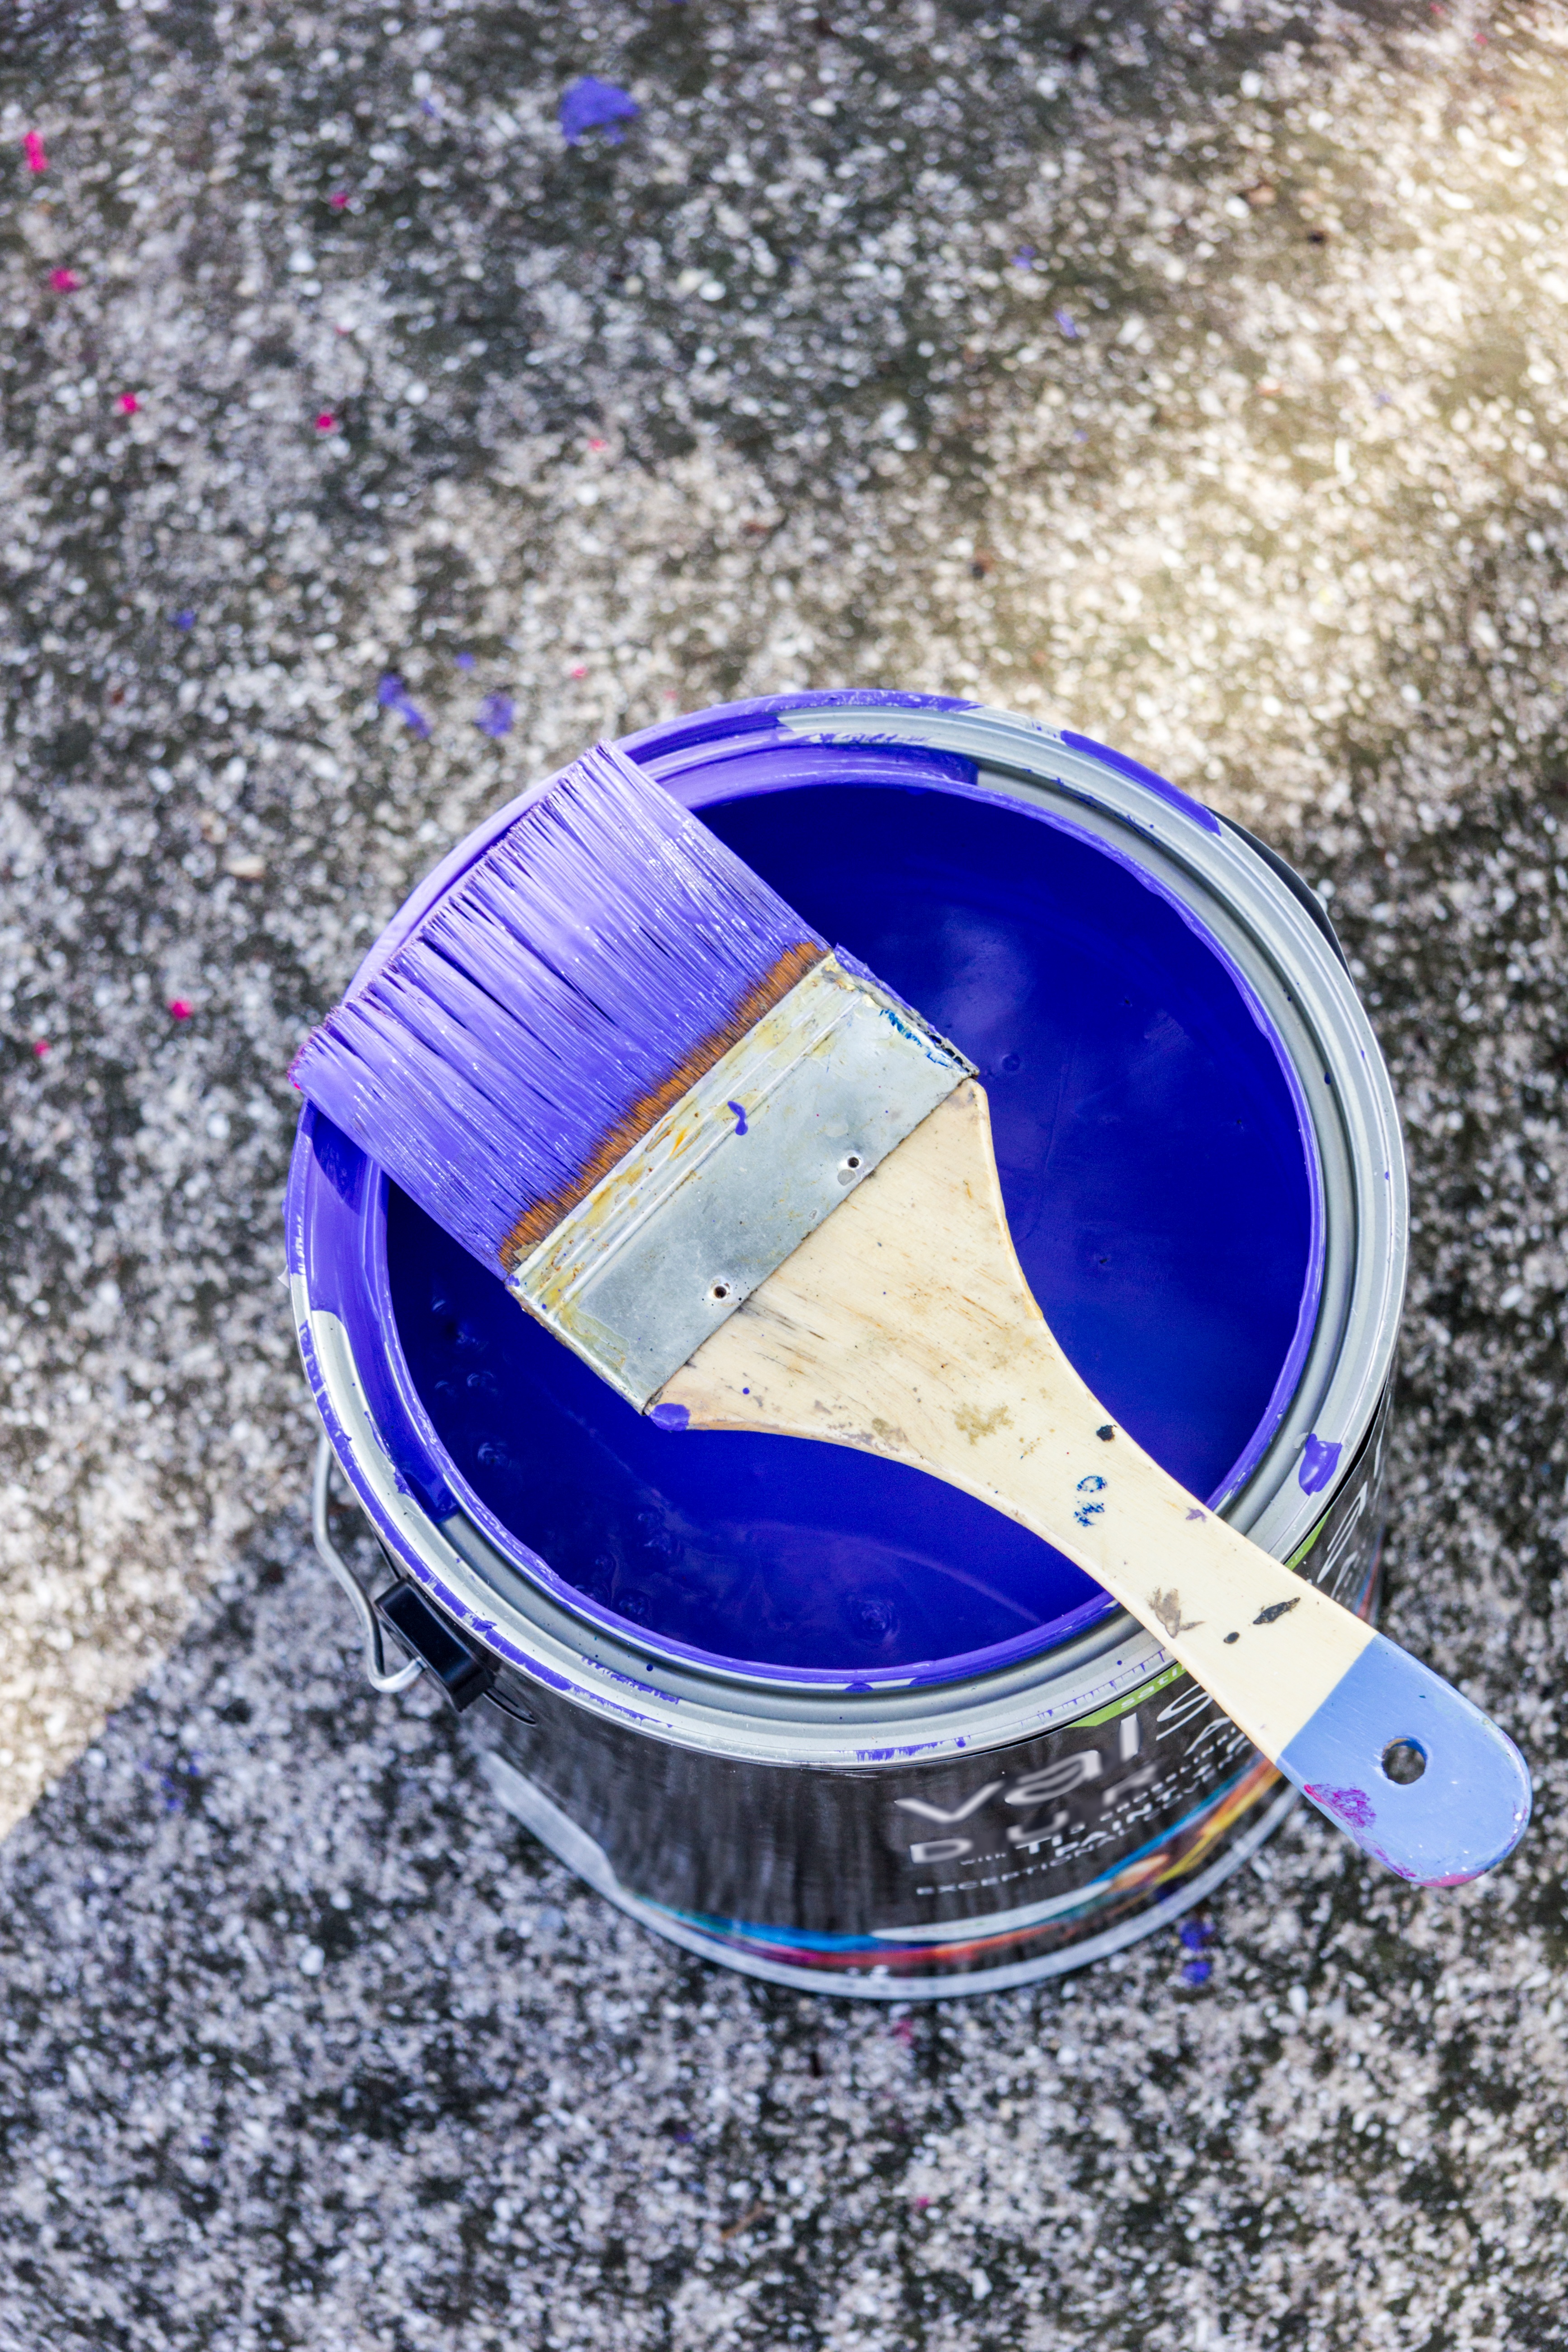
work, creative, number, home, brush, tool, color, artistic, artist, paint, blue, colorful, paint brush, circle, painting, colour, painter, design, can, footwear, shape, fashion accessory